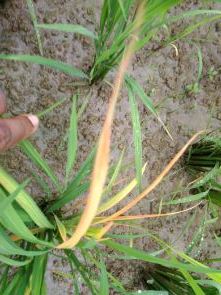
Disease: Tungro